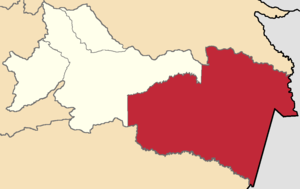
Aguarico est un canton d'Équateur situé dans la province d'Orellana.